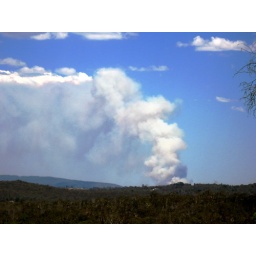
Out my kitchen window - fire over Upwey and Belgrave.